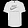
Label: T - shirt / top